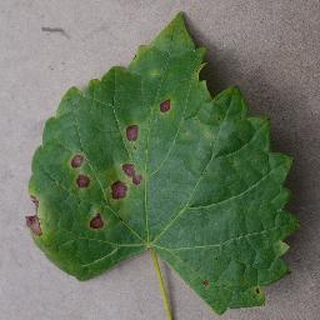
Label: grape_black_rot